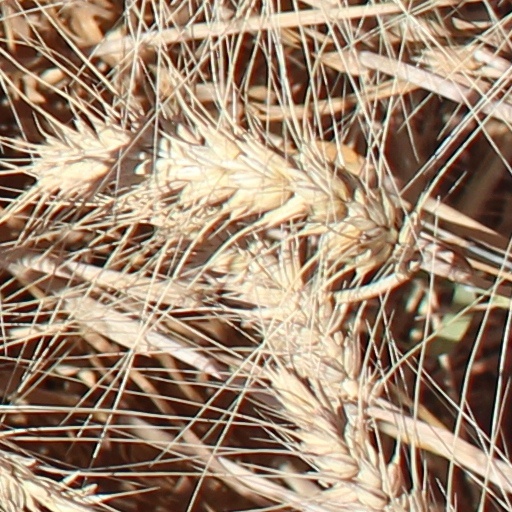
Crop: wheat